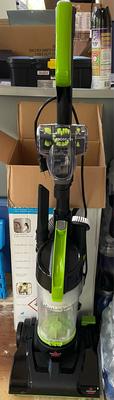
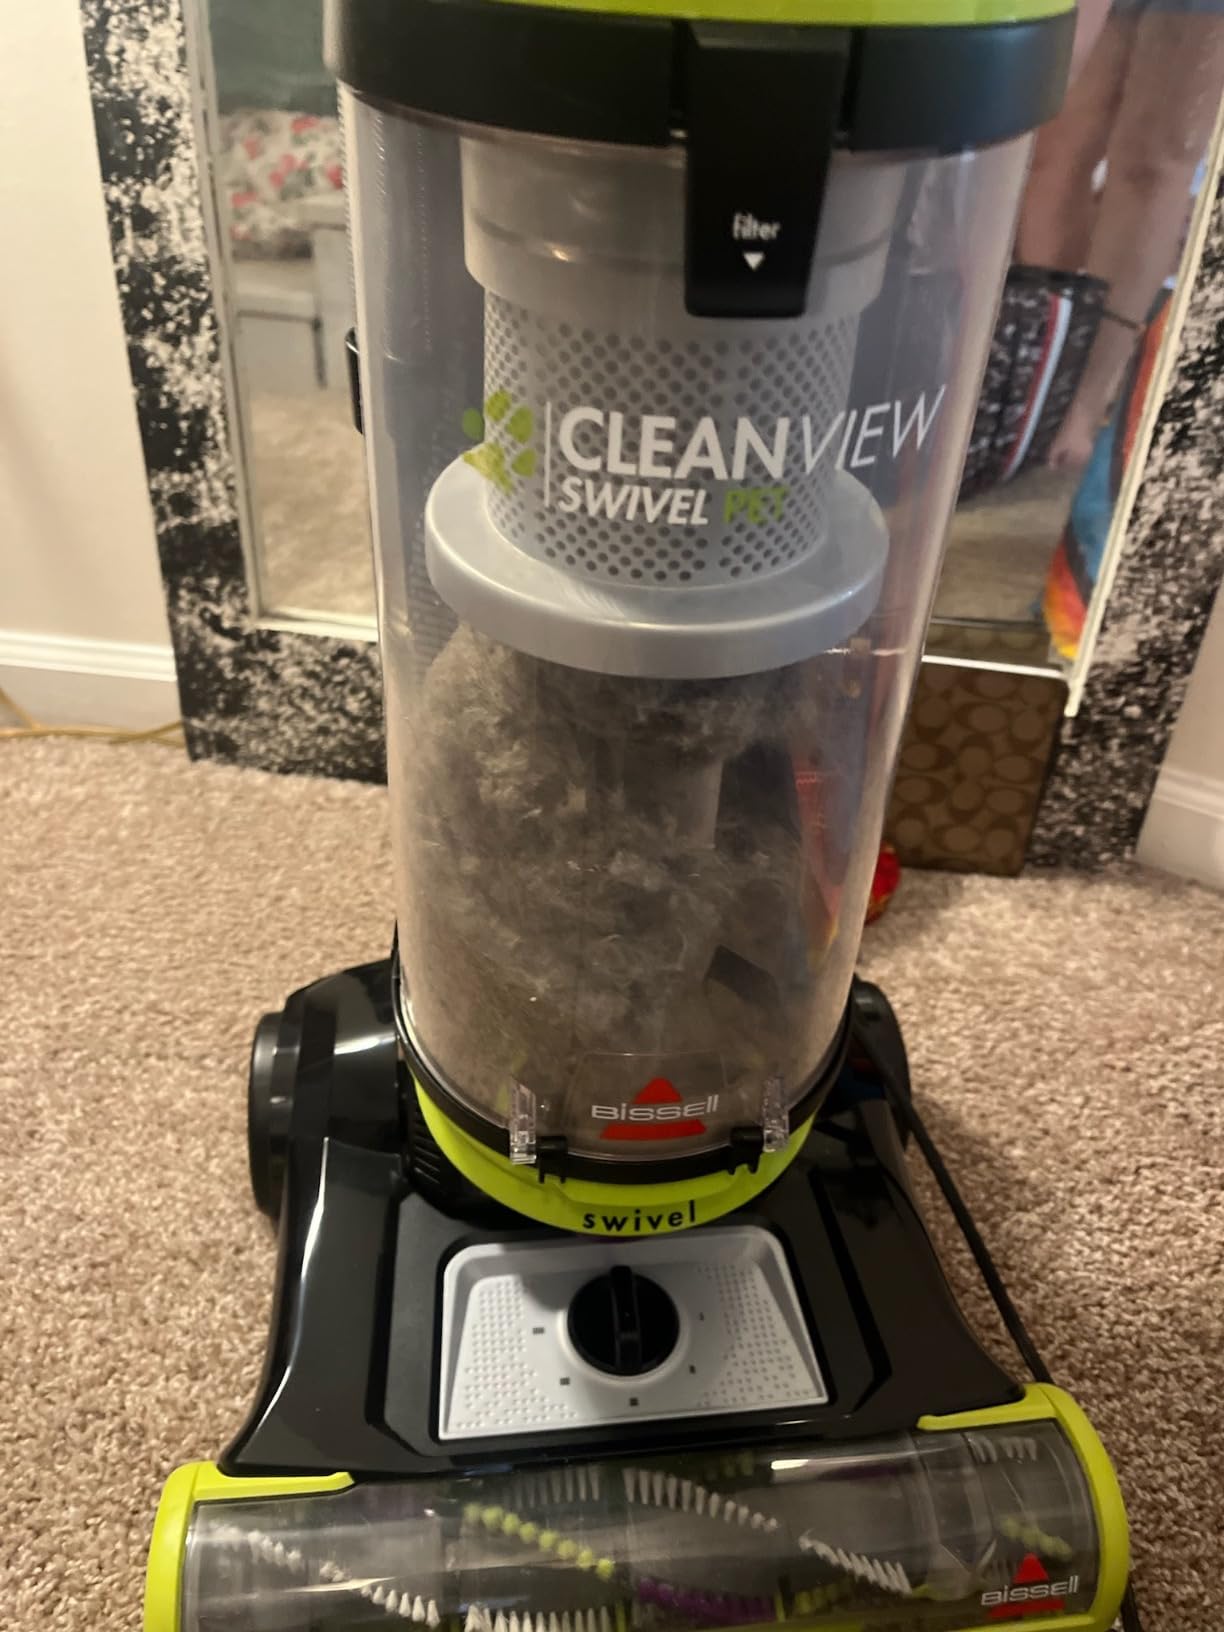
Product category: items_vacuum
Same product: no